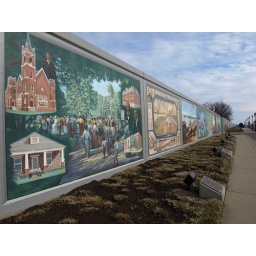
There is a neat sea wall along the river in Paducah, showing the town's history.